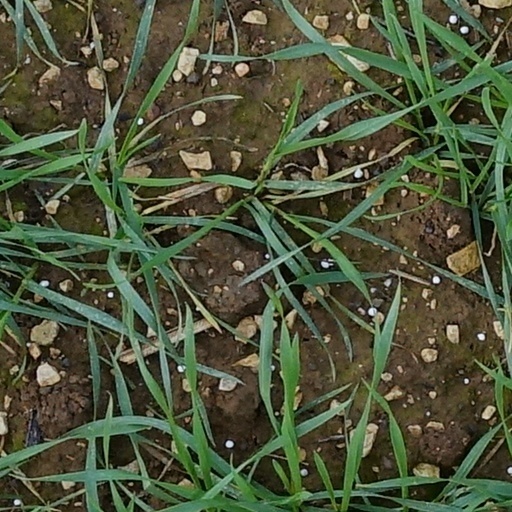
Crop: wheat